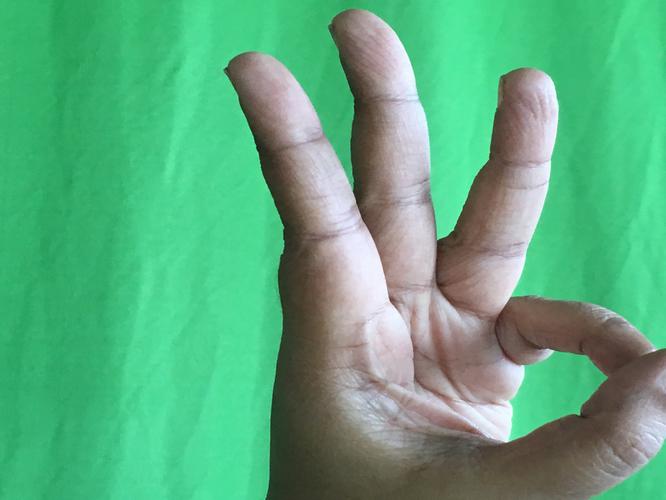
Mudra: Trishulam
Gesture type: single_hand